Dackarna

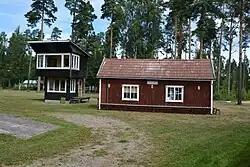
The locker room building and announcer's tower from the Gamla Målilla Motorstadion, moved to the Målilla-Gårdveda Local History Park and converted into a museum

The team was founded in May 1935 as Målilla Motorklubb and in 1949 renamed itself Dackarna (in honour of Nils Dacke) and the club began league racing. The team raced at the Gamla Målilla Motorstadion but in 1956, the team rode their matches at the Växjö Motorstadion.